File Explorer

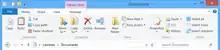

Windows Explorer in Windows 7 and Windows Server 2008 R2 supports libraries, virtual folders described in a codice_6 file that aggregates content from various locations – including shared folders on networked systems if the shared folder has been indexed by the host system – and present them in a unified view. Searching in a library automatically federates the query to the remote systems, in addition to searching on the local system, so that files on the remote systems are also searched. Unlike search folders, Libraries are backed by a physical location which allows files to be saved in the libraries. Such files are transparently saved in the backing physical folder. The default save location for a library may be configured by the user, as can the default view layout for each library. Libraries are generally stored in the libraries special folder, which allows them to be displayed on the navigation pane.